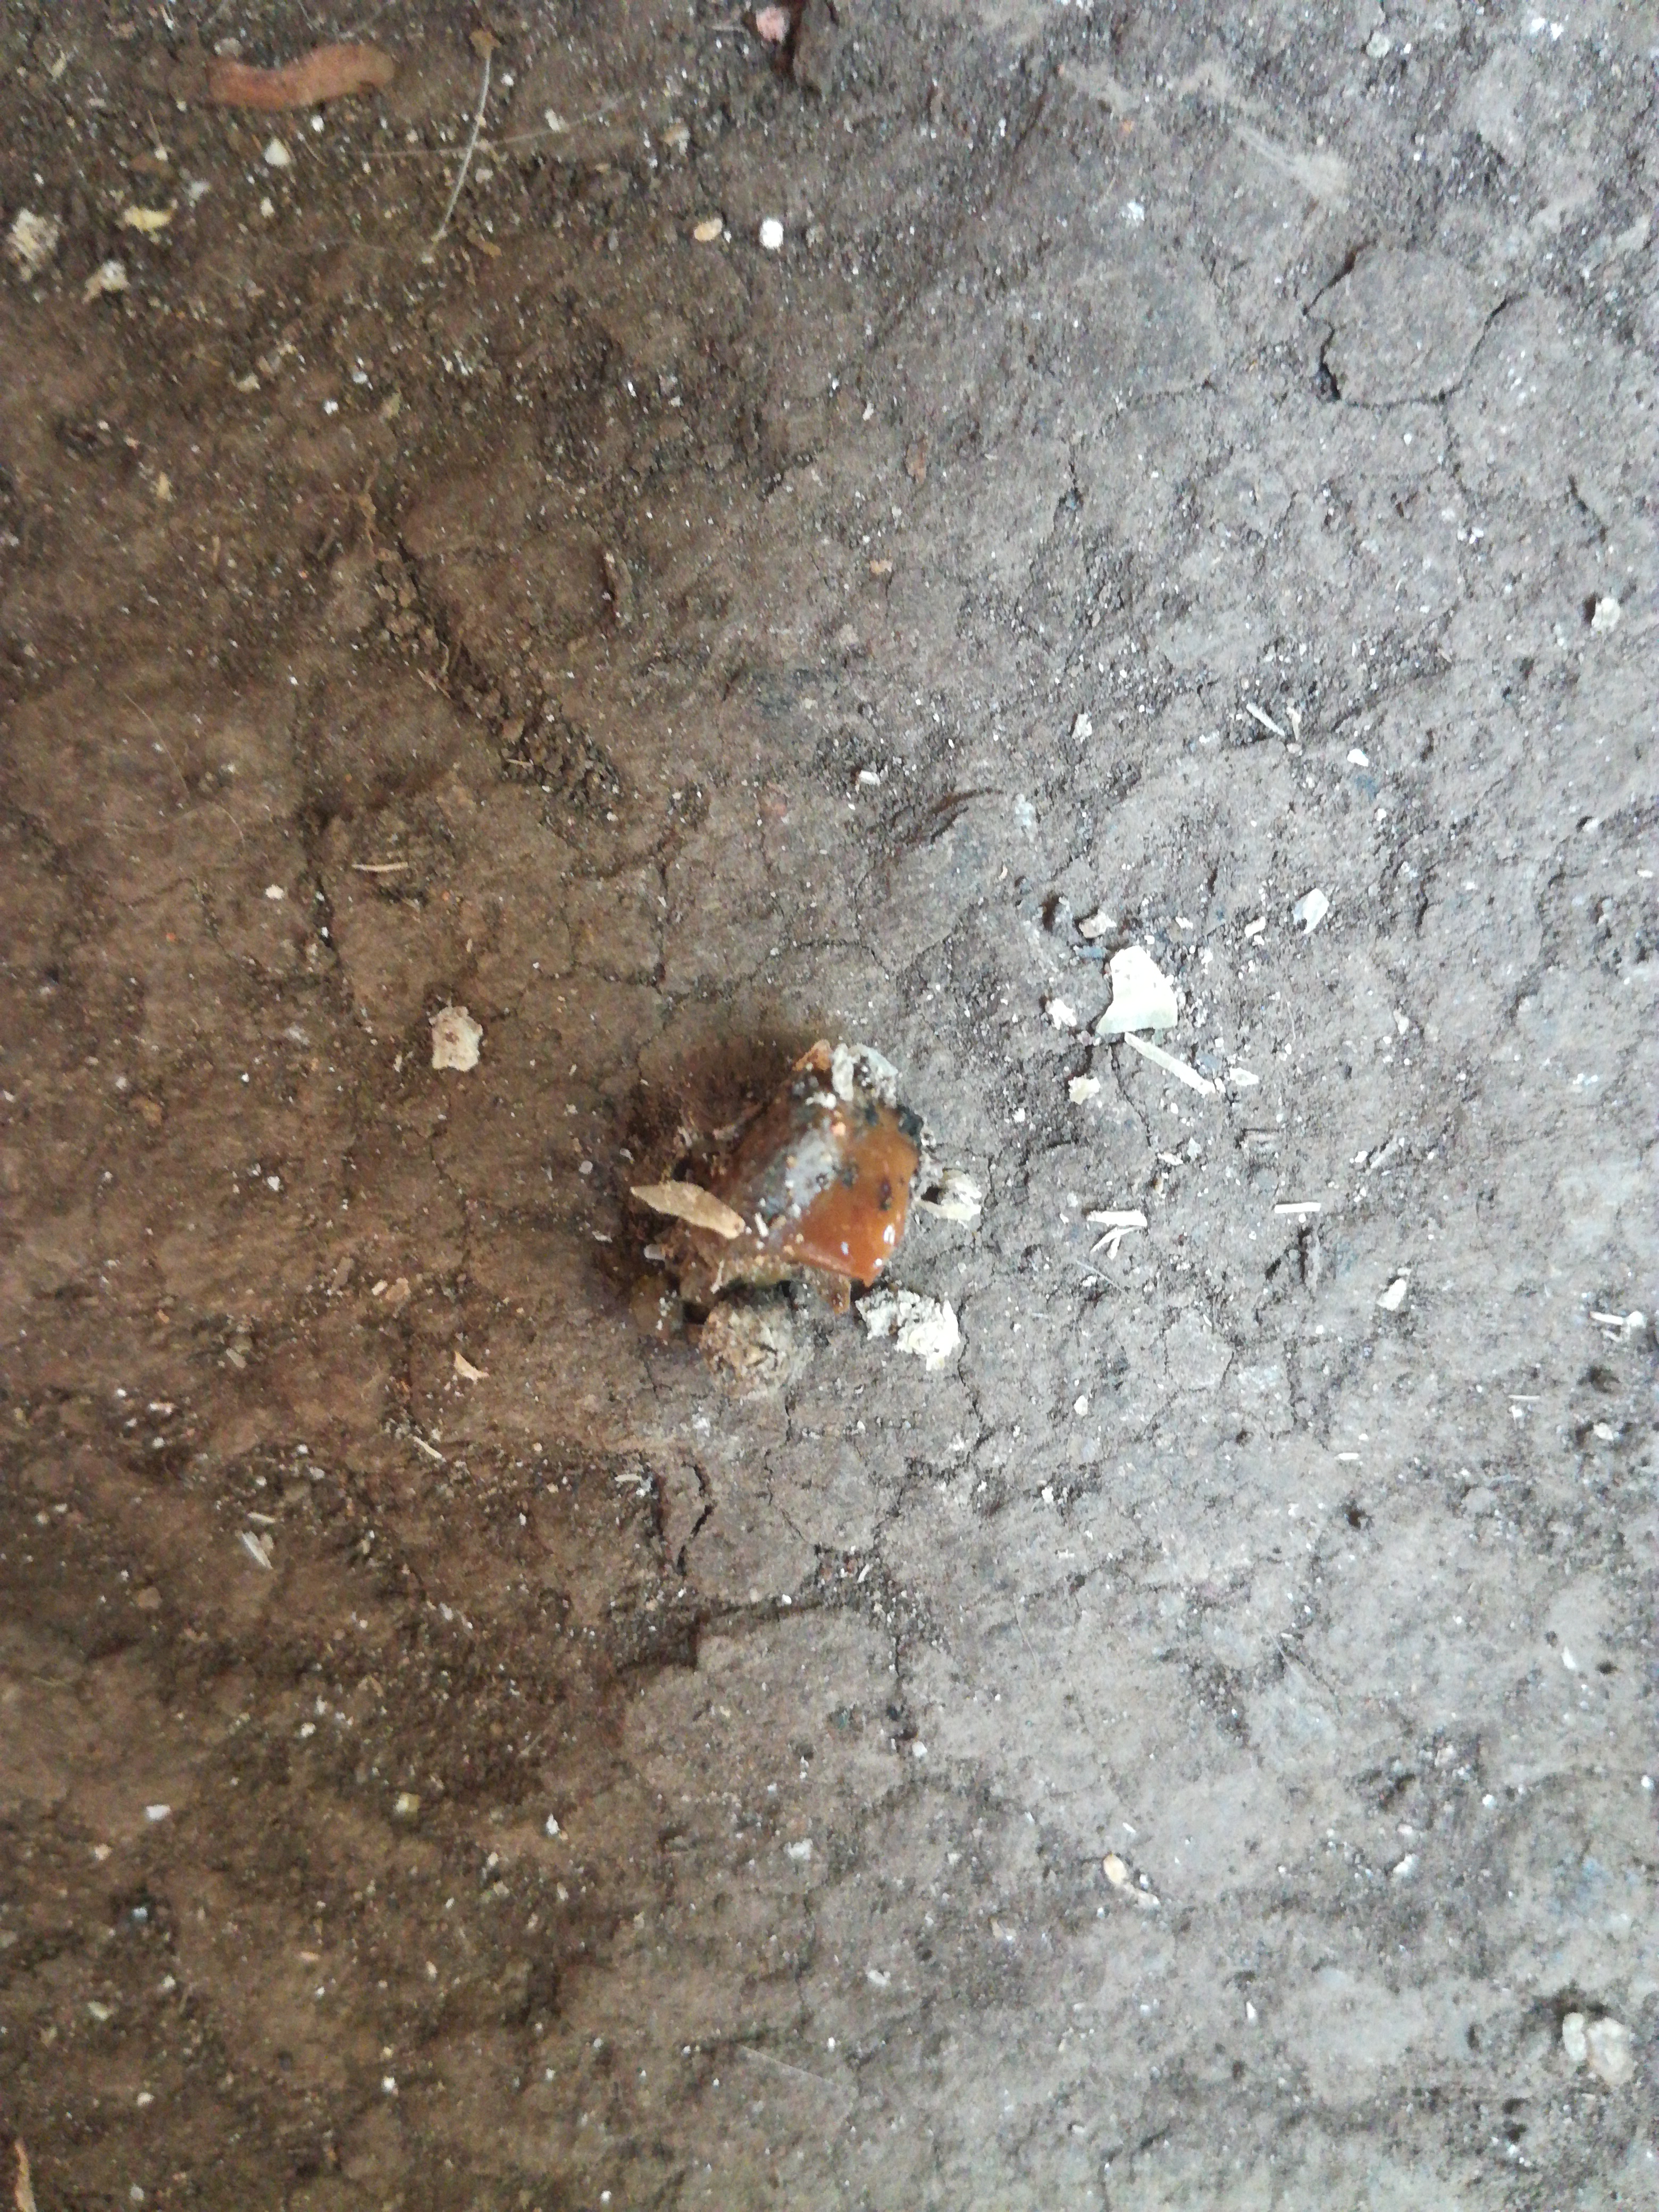
PCR-confirmed diagnosis: Coccidiosis